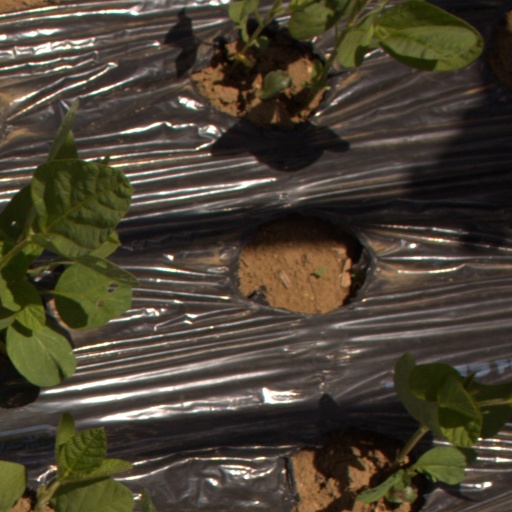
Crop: Jerusalem artichoke